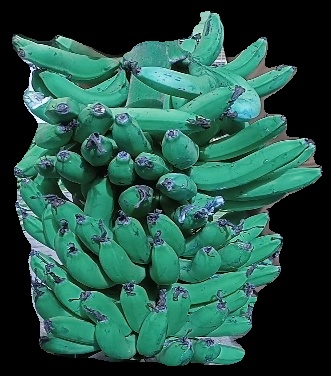
Variety: pachbale
Grade: grade3